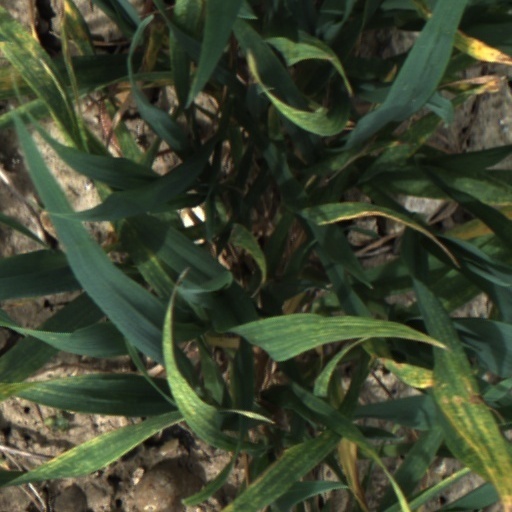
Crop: wheat